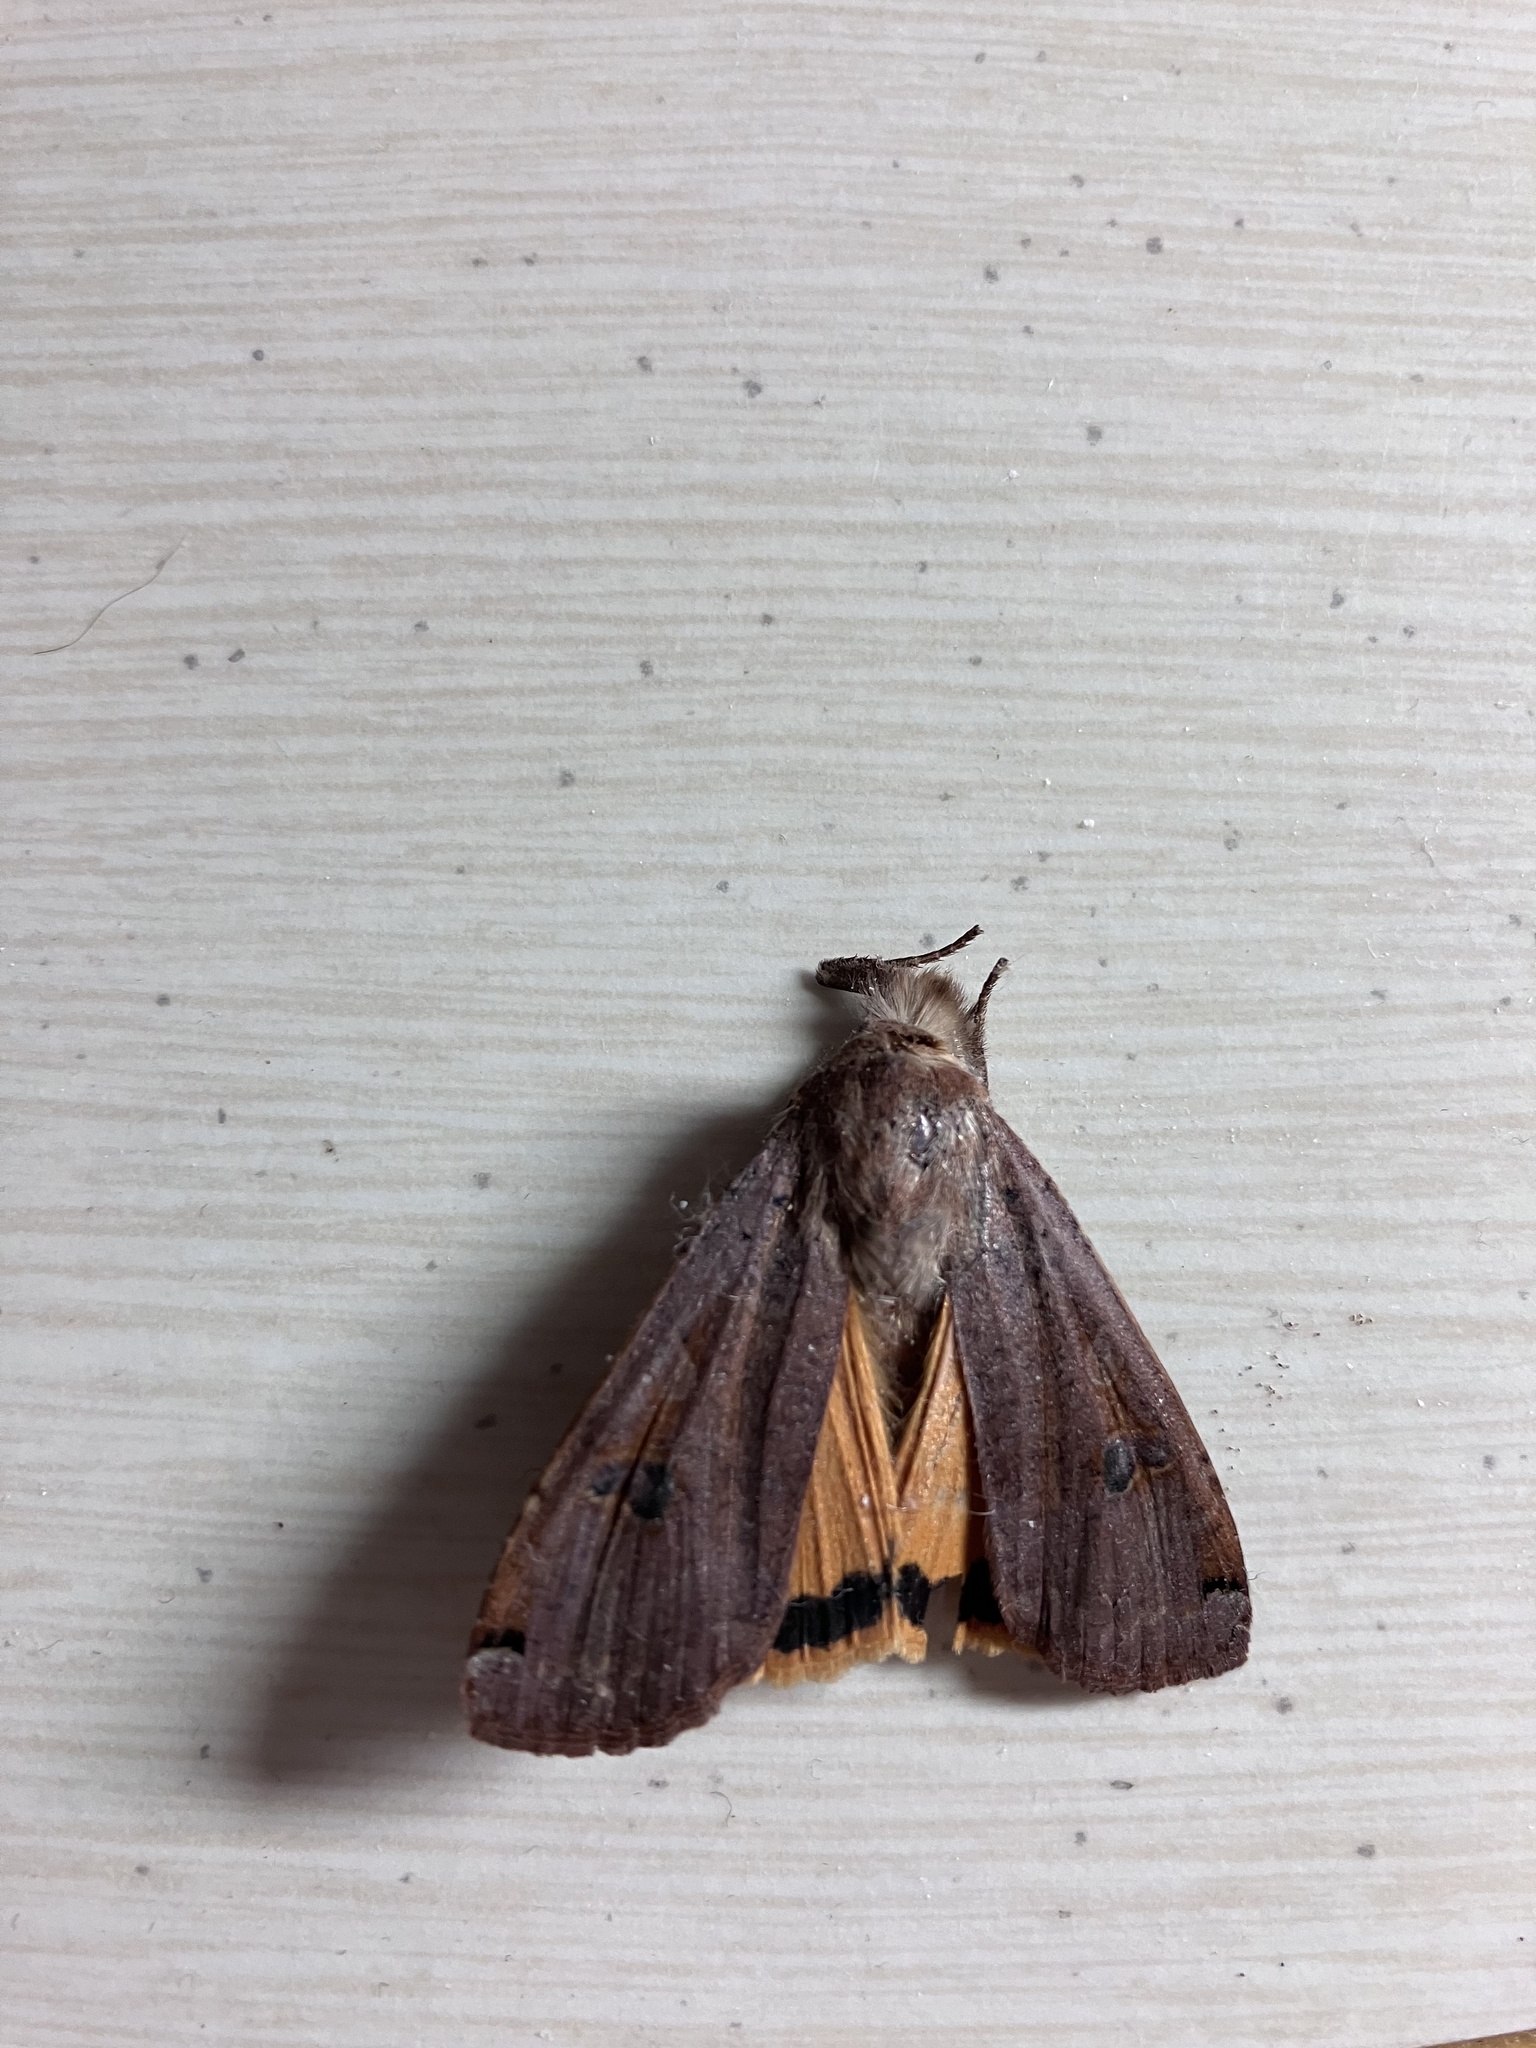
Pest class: cutworms